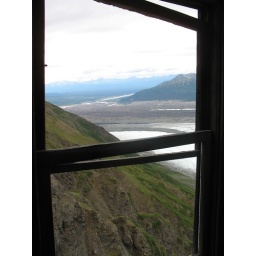
from the bedroom window in the bunkhouse...crazy